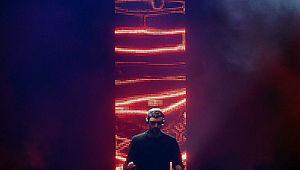
Electrosexual lors d'un DJ Set en 2014
Electrosexual, de son vrai nom Romain Fréquency, est un DJ, producteur de musique et réalisateur de vidéo-clips français, né le 28 juillet 1980.